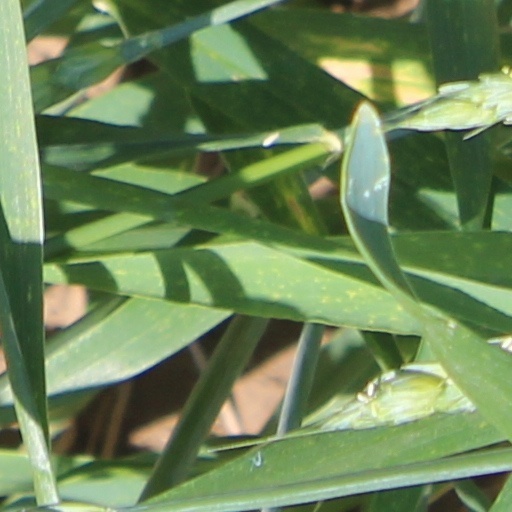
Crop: wheat